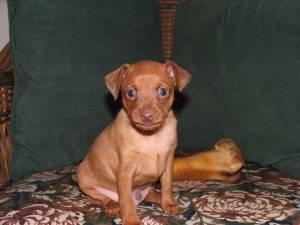
Breed: miniature pinscher